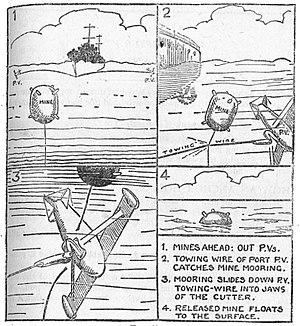
Le paravane est un appareil de protection d'un navire contre les mines marines ou les sous-marins, composé d'un câble de remorquage et muni parfois de charges explosives, utilisé surtout pendant la Première Guerre mondiale.